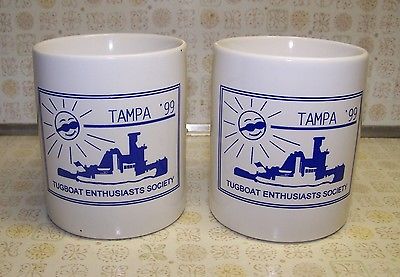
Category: mug